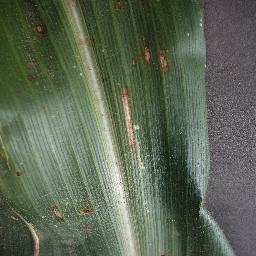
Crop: corn
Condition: (maize)_cercospora_spot_gray_spot